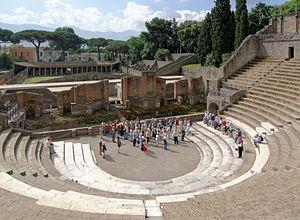
Pompéi est une ville et cité antique située en Campanie. Elle est célèbre pour avoir été ensevelie lors d'une éruption du Vésuve, volcan voisin de quelques kilomètres, au cours de l'automne 79 ap. J.-C.